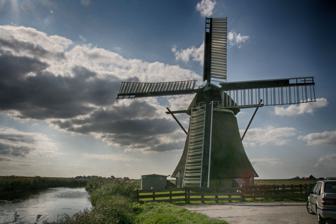
Building: Cornwerdermolen
Country: Netherlands
Year built: 1907
Smock mill in Friesland, Netherlands Cornwerdermolen De Cornwerdermolen, September 2008 Origin Mill name De Cornwerdermolen Mill location Sotterruimerdijk 13, 8753 JA Cornwerd, Netherlands Coordinates 53°04′46″N 5°24′06″E / 53.07944°N 5.40167°E / 53.07944; 5.40167 Operator(s) Wetterskip Fryslân Year built 1907 Information Purpose Drainage mill Type Smock mill Storeys Three-storey smock Base storeys One-storey base Smock sides Eight sides No. of sails Four sails Type of sails Patent sails Windshaft Cast iron Winding Tailpole and winch Type of pump Archimedes' screw The Cornwerdermolen is a smock mill in Cornwerd , Friesland , Netherlands , which has been restored to working order. The mill is listed as Rijksmonument number 39329. History The Cornwerdermolen was built in 1907 by millwright J H  Westra of Franeker . The mill originally drained two polders , each via a separate Archimedes' screw. Five windmills were put out of work by the construction of the Cornwerdermolen and were demolished. The smaller of the two screws was later removed. The mill was restored in 1969. it worked until 13 November 1972, when it lost two sails in a storm. Thereafter the work of the mill was done by an Archimedes' screw driven by a tractor . The tractor was later replaced by an electric motor . The mill was restored in 1999. It is the most westerly windmill in Friesland. Description For an explanation of the various items of machinery, see Mill machinery . The Cornwerdermolen is a three-storey smock mill on a single-storey base. There is no stage, the sails reaching almost to the ground. The mill is winded by tailpole and winch. The four Patent sails, which have a span of 20.00 metres (65 ft 7 in), are carried in a cast-iron windshaft which was cast by H J Koning, Foxham , Groningen in 1907. The mill in winded by a tailpole and winch. The windshaft also carries the brake wheel which has 59 cogs. This drives the wallower (34 cogs) at the top of the upright shaft . At the bottom of the upright shaft , the crown wheel (103 cogs) drives the Archimedes' screw via a gearwheel with 37 cogs. The axle of the Archimedes' screw is 715 millimetres (2 ft 4 in) diameter and the Archimedes' screw is 1.52 metres (5 ft 0 in) diameter. It is 4.63 metres (15 ft 2 in) long, inclined at 19½°. Each turn of the screw lifts 1,147 litres (252 imp gal) of water. Public access The Cornwerdermolen is open to the public by appointment. References